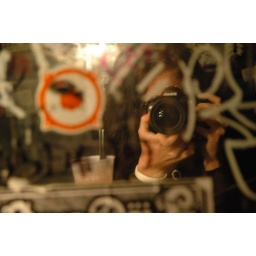
the cheesy ''i'm a camera person i'm going to take a picture of myself in a mirror with the camera'' shot.